Cold Souls

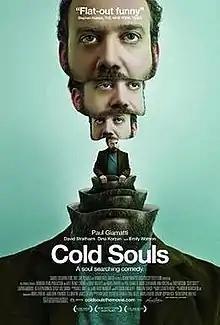
Promotional film poster

Cold Souls is a 2009 American science fiction comedy-drama film written and directed by Sophie Barthes. The film features Paul Giamatti, Dina Korzun, Emily Watson, and David Strathairn. Giamatti stars as a fictionalised version of himself, an anxious, overwhelmed actor who decides to enlist the service of a company to deep freeze his soul. Complications ensue when his soul gets lost in a soul trafficking scheme which has taken his soul to St. Petersburg. The film then follows Giamatti desperately trying to recover his soul.